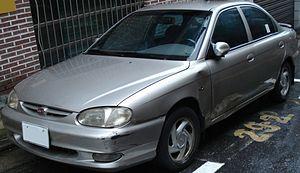
La Kia Sephia est une automobile compacte produite par le constructeur automobile sud-coréen Kia Motors entre 1992 et 2003 sous 2 générations et. Sa remplaçante est la Kia Cerato.